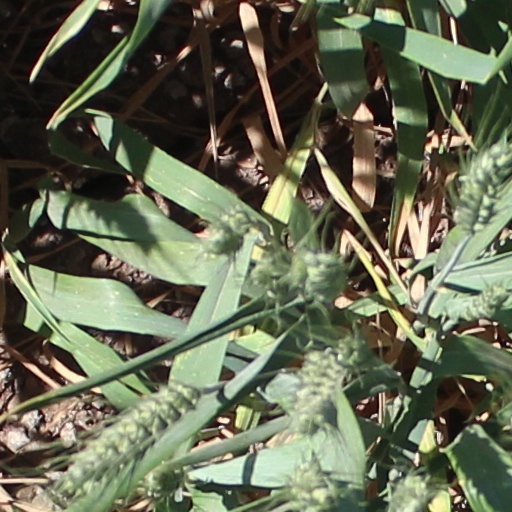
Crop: wheat